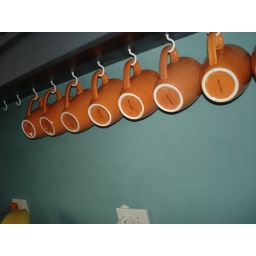
cups in the kitchen